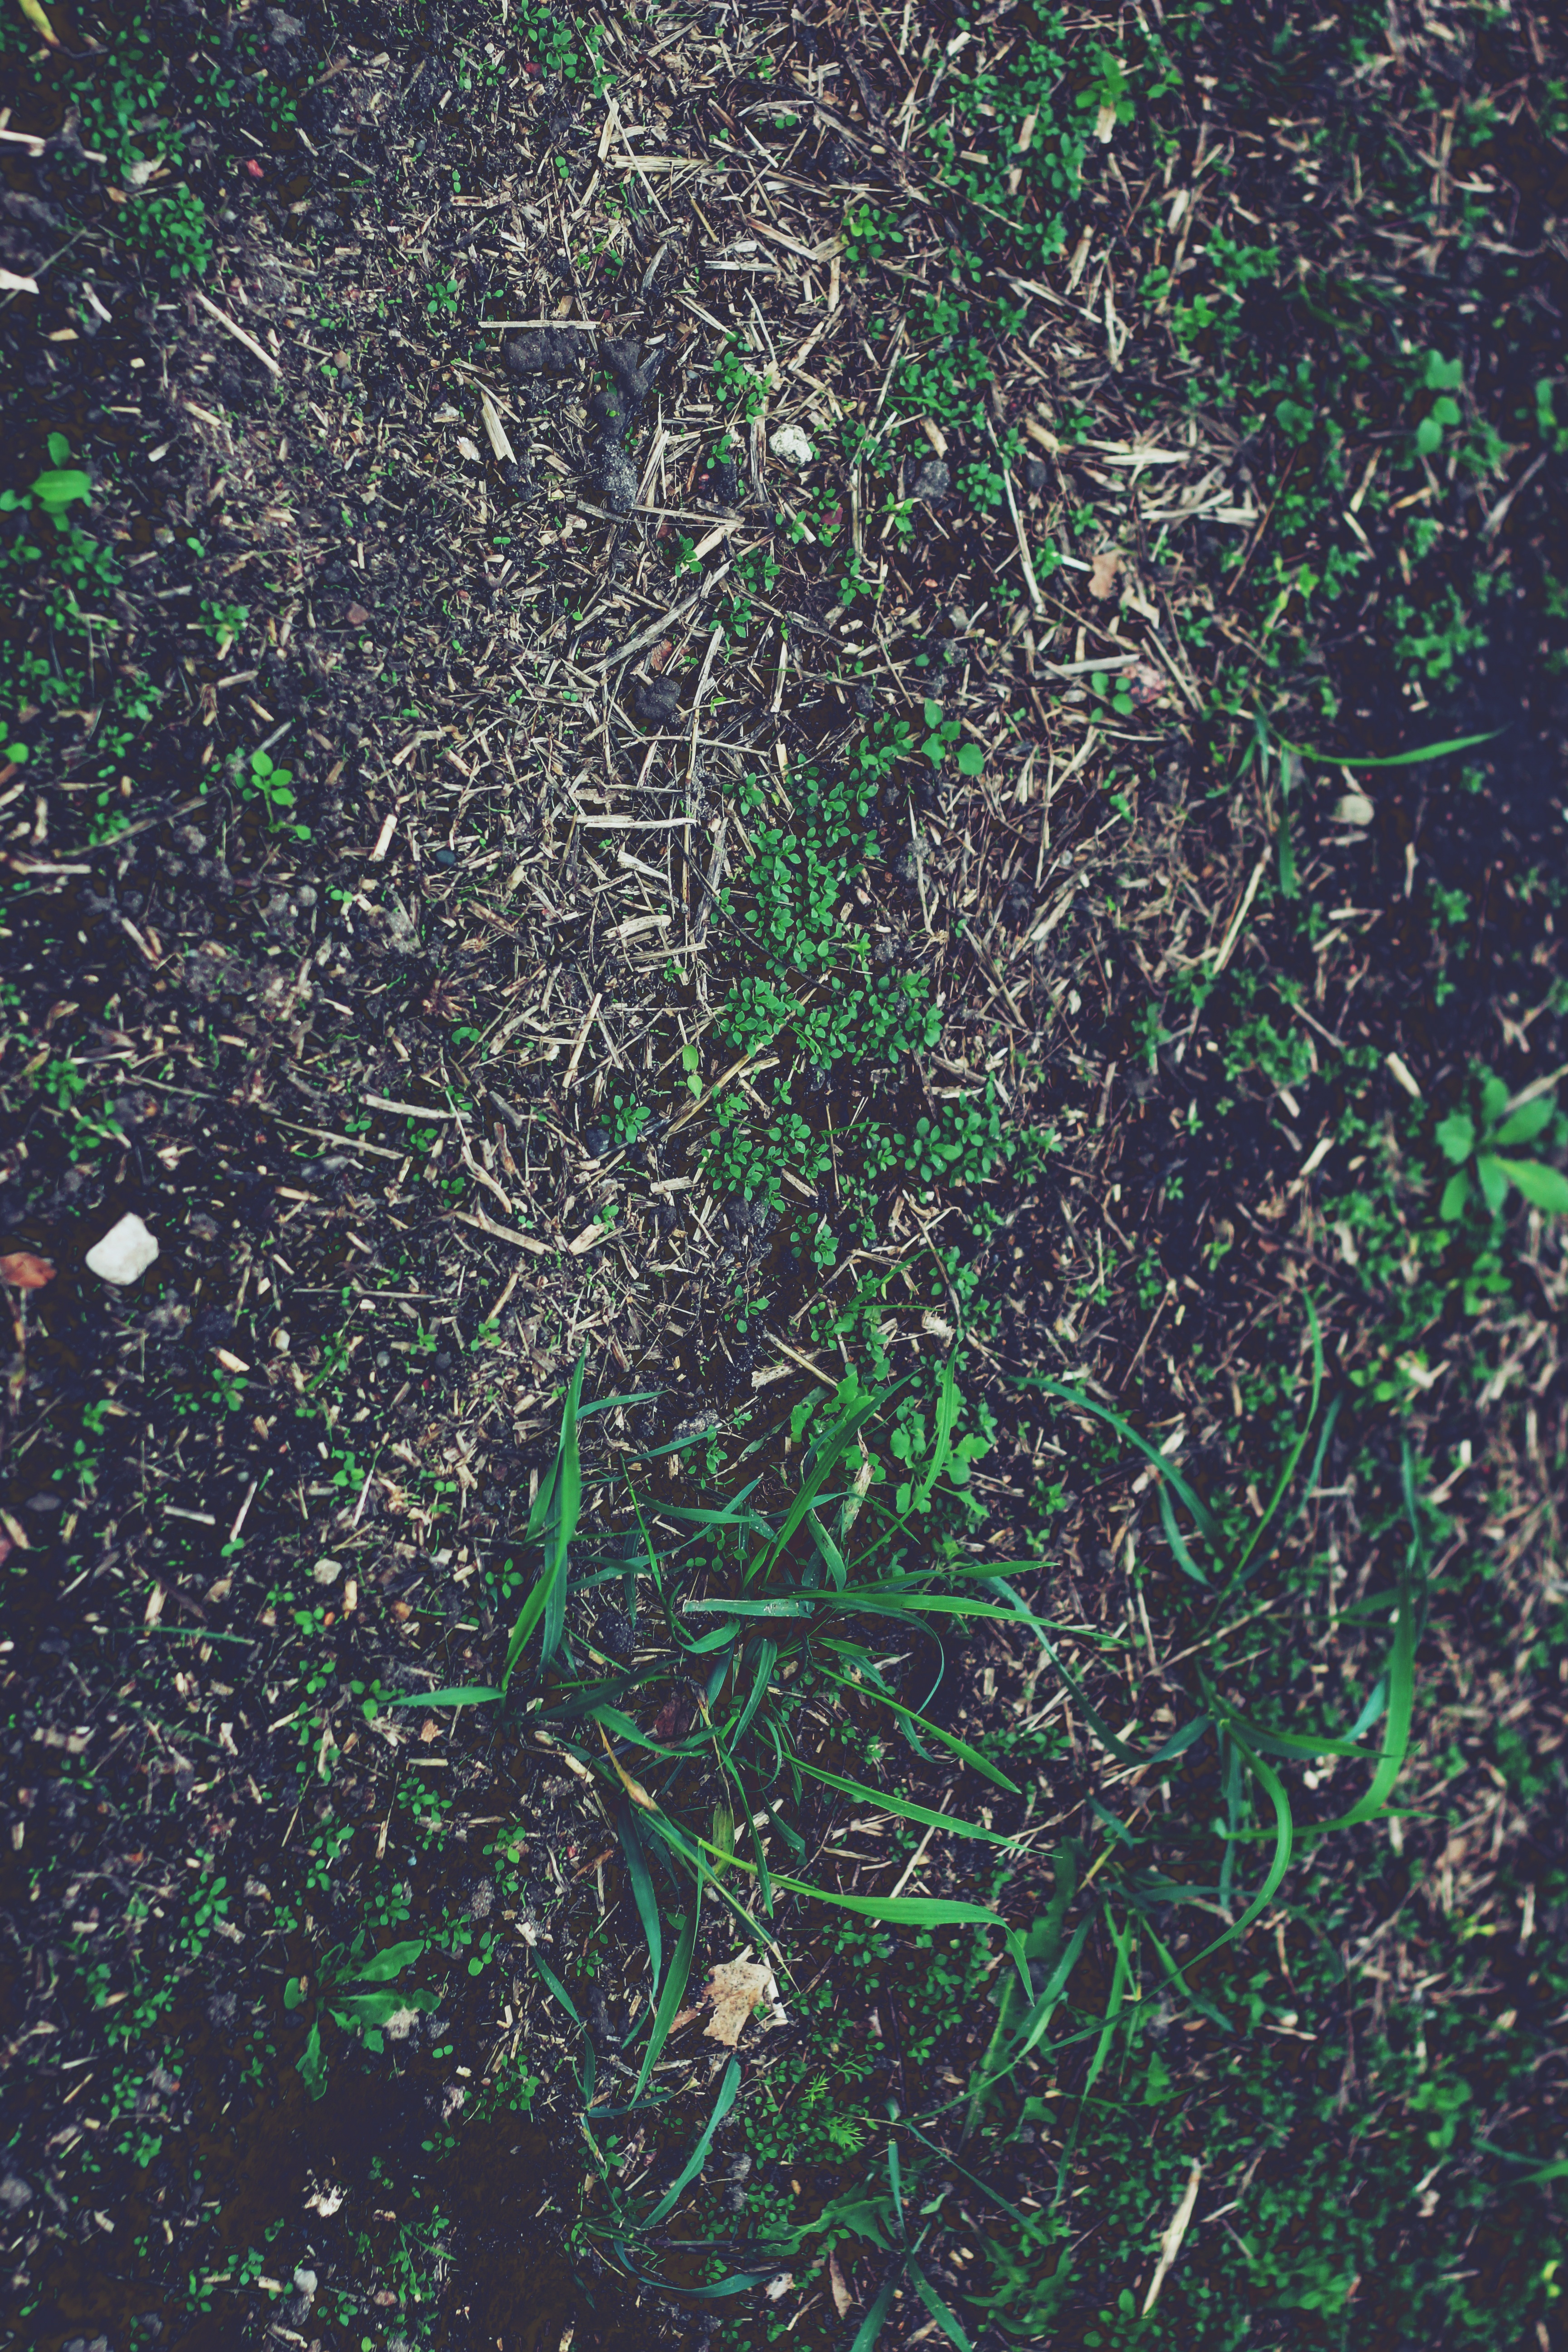
nature, grass, branch, lawn, leaf, green, insect, scenery, soil